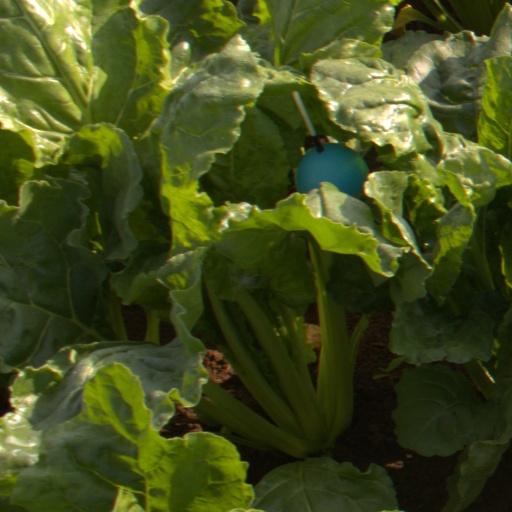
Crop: sugar beet